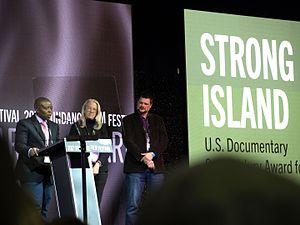
Yance Ford, né avant 1990 à Long Island, est un réalisateur et producteur de cinéma américain.